Katja Restović

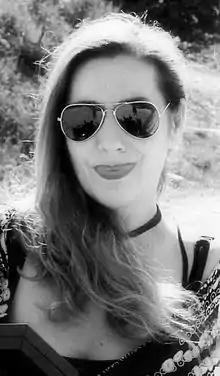

Katja Restovic (11 January 1964) Croatian theatre, movie and music video director.